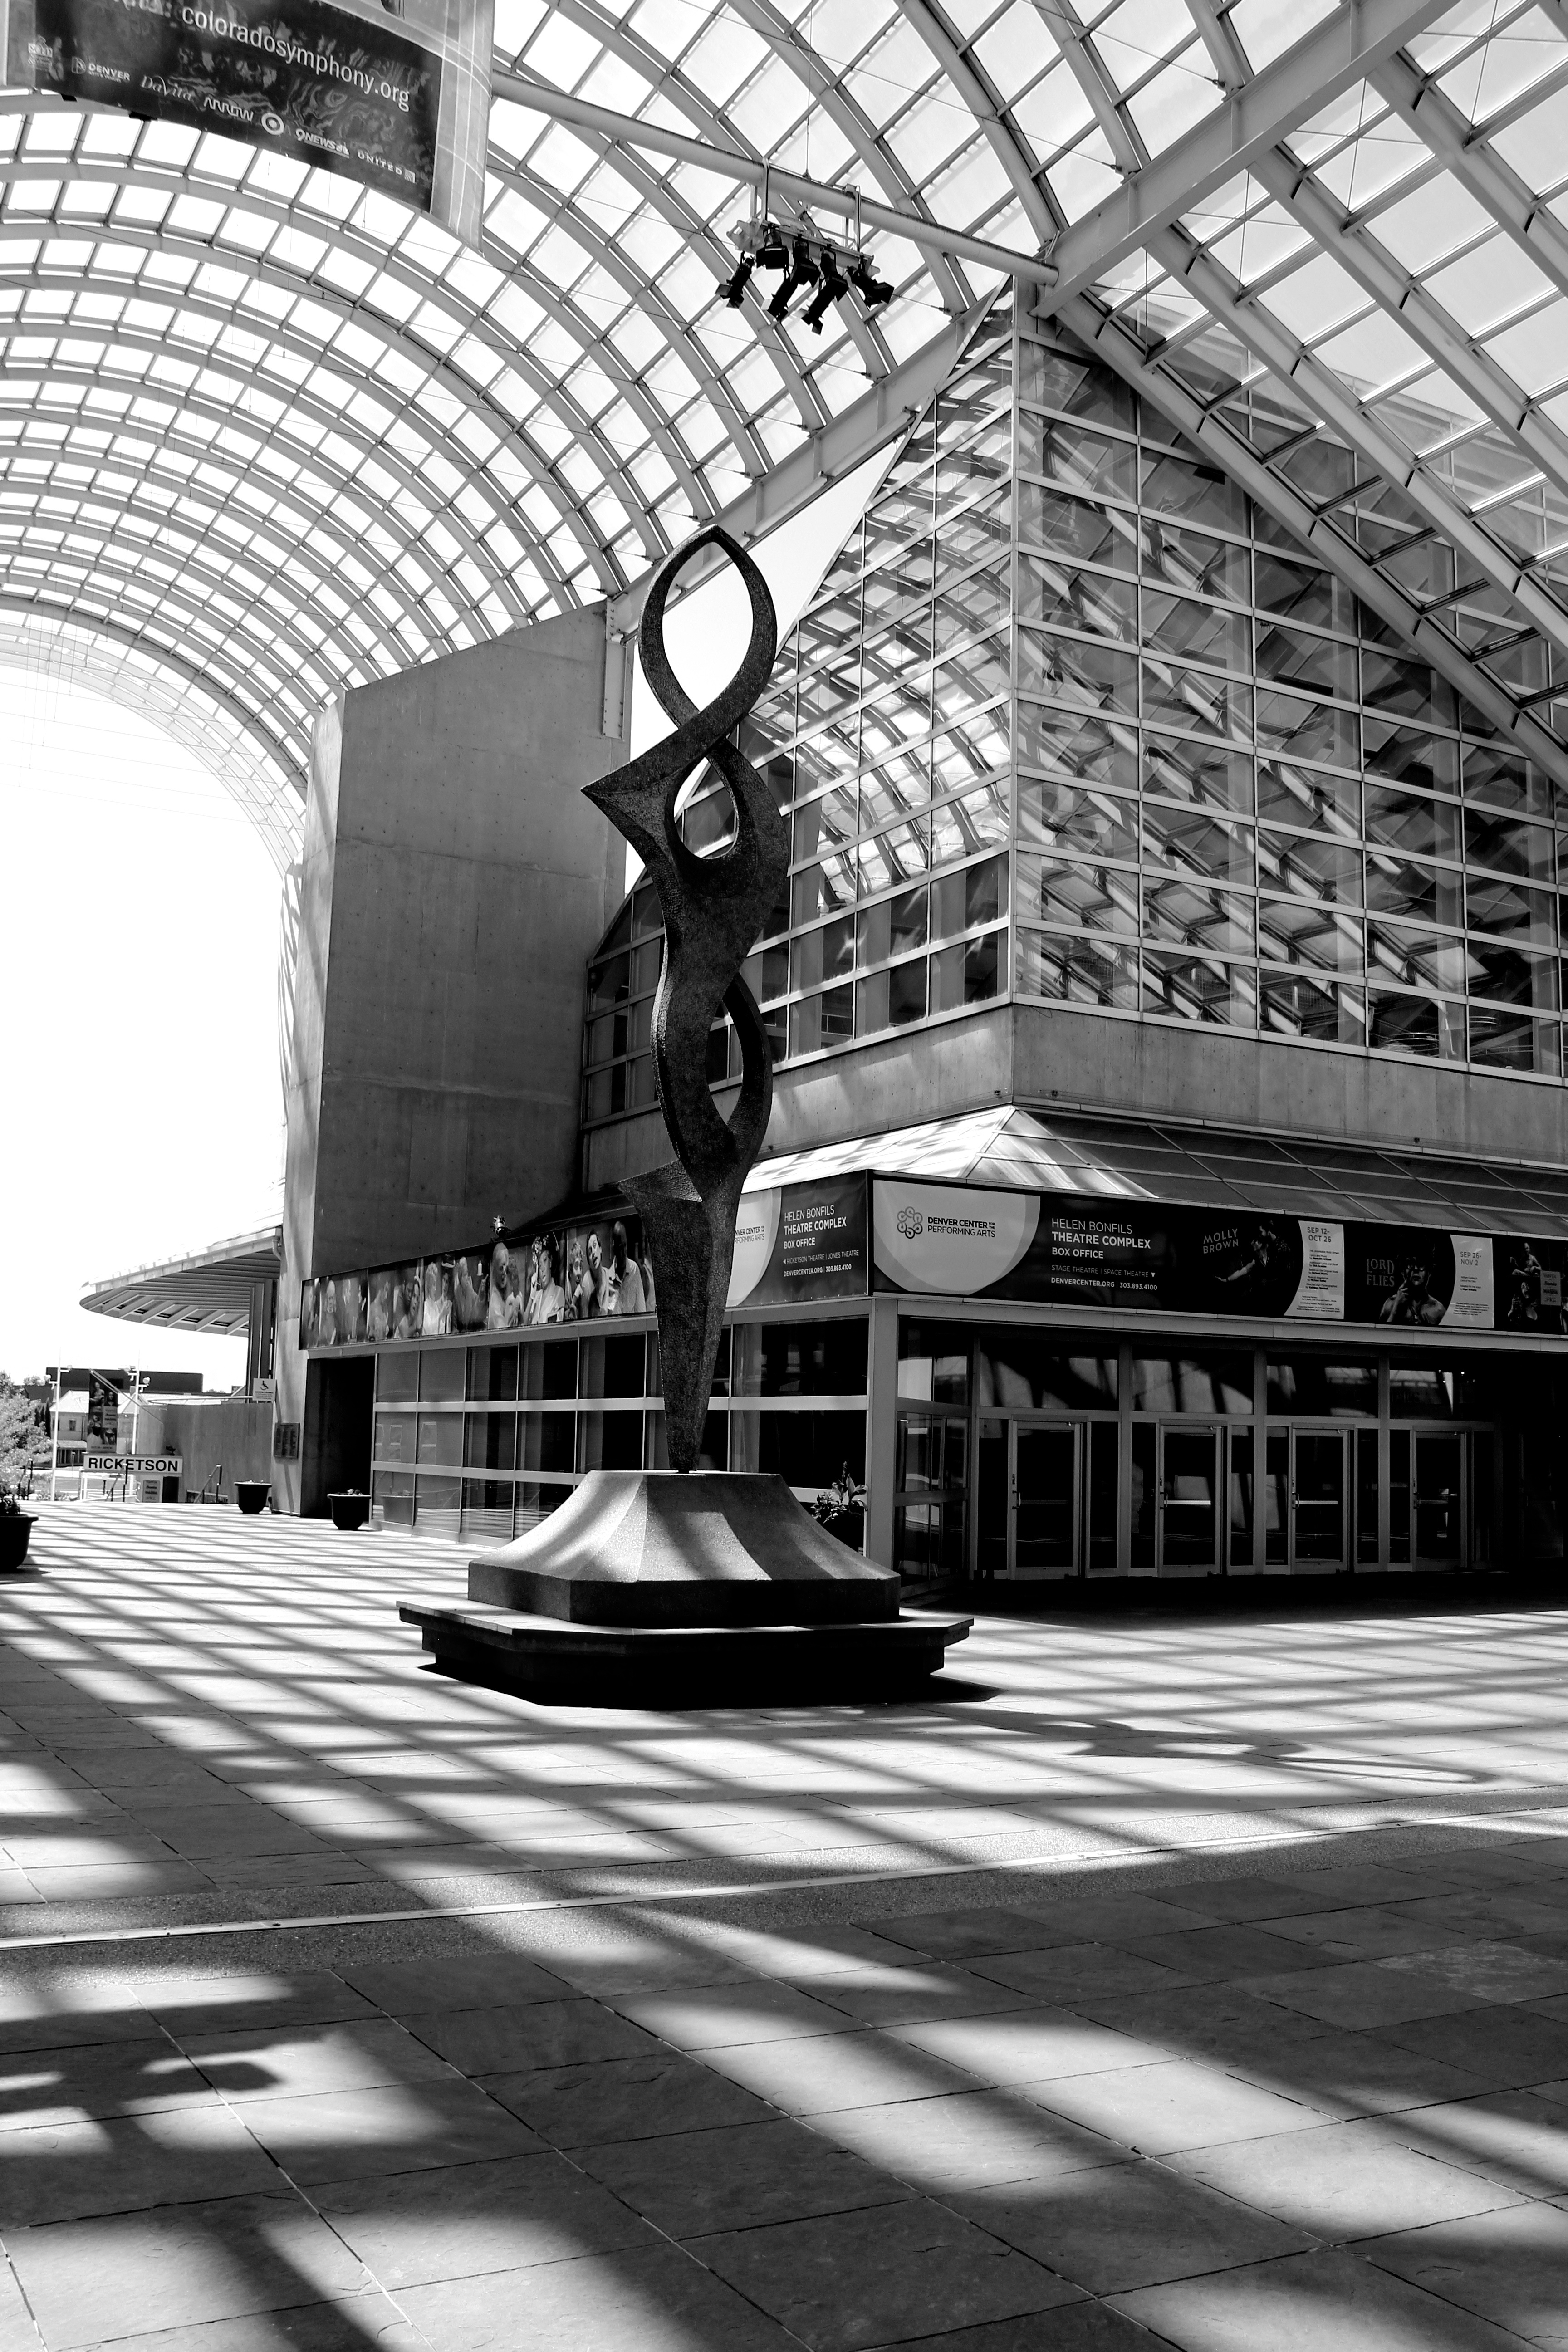
black and white, architecture, street, photography, transport, monochrome, infrastructure, shape, monochrome photography